Eriogaster lanestris

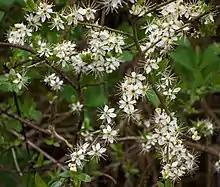
"Prunus spinosa" (blackthorn)

The small eggar only feeds during its larval stages of development, consuming leaves of blackthorn, hawthorn, and birch. Due to their high water and nitrogen content, young leaves, rather than more mature ones, are preferred by caterpillars. Caterpillars hatch around the time of leaf emergence in order to maximize feeding while leaves are still young and nutritious. The small eggar is a central-place forager, meaning it returns to the same nesting site after each foraging trip. This allows colonies of larval "E. lanestris" to communicate where the best feeding sites are located. However, as colonies develop, the closest food resources become too mature or are depleted, so caterpillars must venture further and further from their central site to feed.